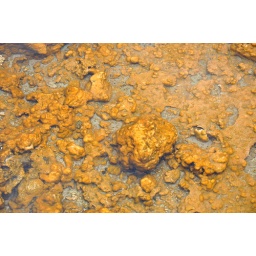
spooky orange formations in the pool of water